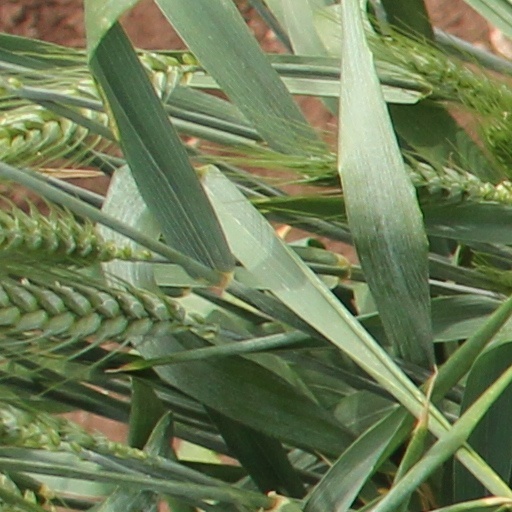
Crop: wheat